Buckinghamshire

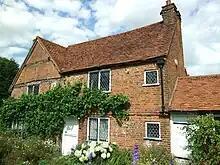
John Milton's cottage, Chalfont

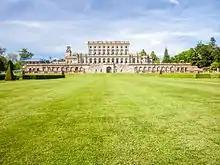
Cliveden

As part of the London commuter belt, Buckinghamshire is well connected to the national rail network, with both local commuter and inter-city services serving some destinations.